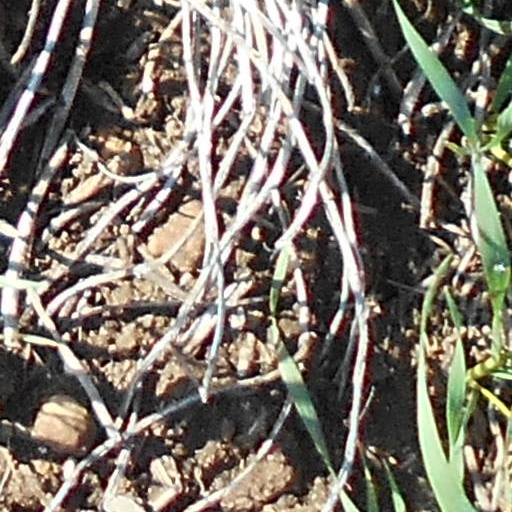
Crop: wheat